Karel Wellner

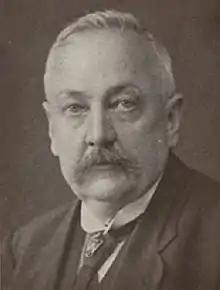
Karel Wellner

Karel Wellner (5 March 1875 in Unhošť – 14 June 1926 in Olomouc) was a Czech graphic artist, painter, cartoonist, illustrator, art historian and critic. He was also a secondary school teacher and professor.